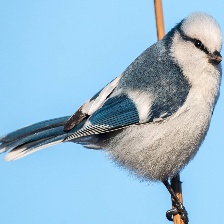
Species: AZURE TIT
Scientific name: CYANISTES CYANUS